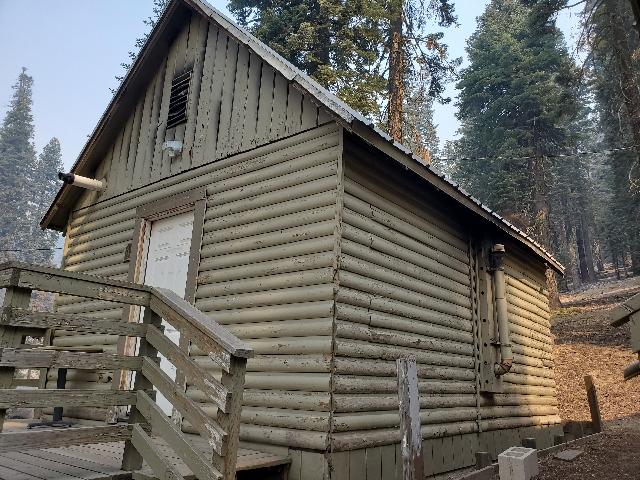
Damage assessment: affected